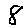
Label: 8